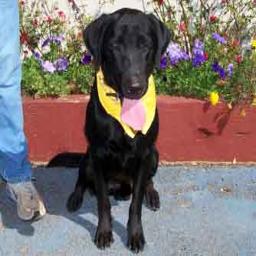
Animal: dogs